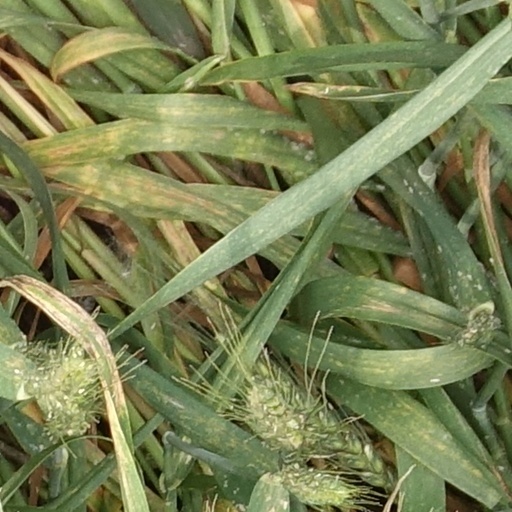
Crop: wheat